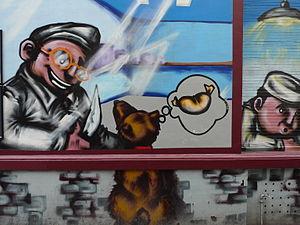
Art urbain